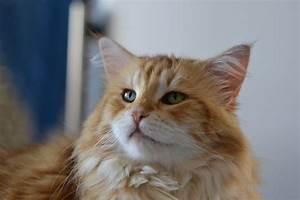
cat